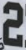
Number: 2